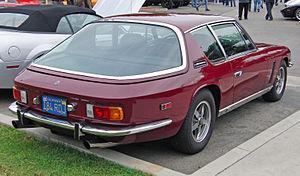
La Jensen Interceptor est une voiture sportive de type GT. Remplaçante de la Jensen C-V8, elle a été produite par le constructeur Jensen Motors dans l’usine de Kelvin Way à West Bromwich, à proximité de Birmingham, en Angleterre. Il s’agit de la seconde génération de ce modèle, après la Jensen Interceptor produite dans les années 1950. Le design a été réalisé par l’entreprise italienne Carrozzeria Touring.